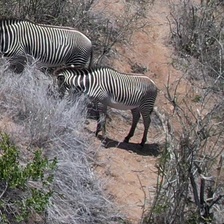
Pose orientation: left